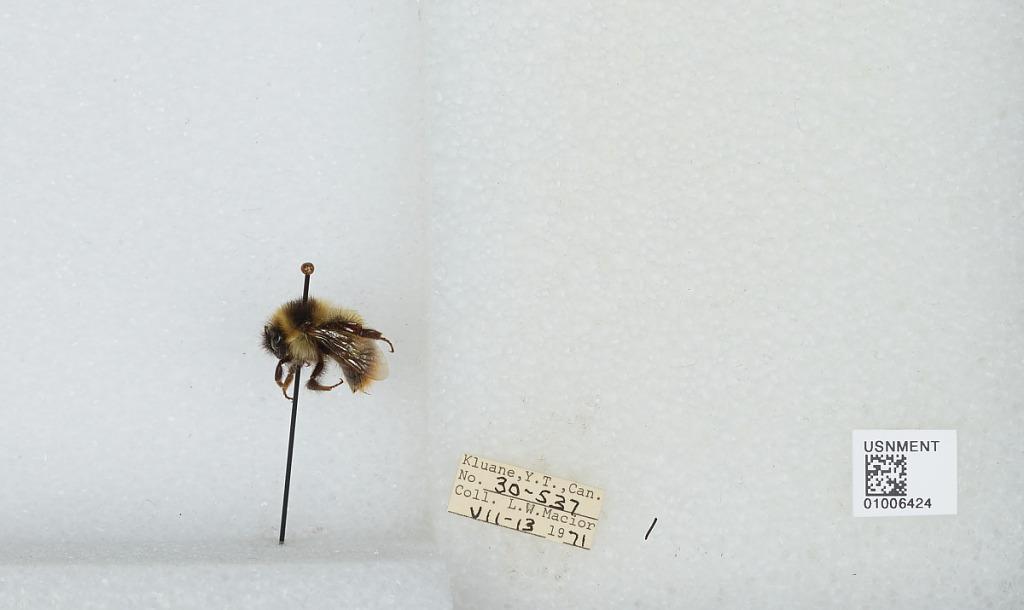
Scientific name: Bombus (Pyrobombus) frigidus Smith
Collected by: L. Macior
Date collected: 1971-7-13
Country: Canada
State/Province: Yukon Territory
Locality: Kluane
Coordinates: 60.75, -139.5